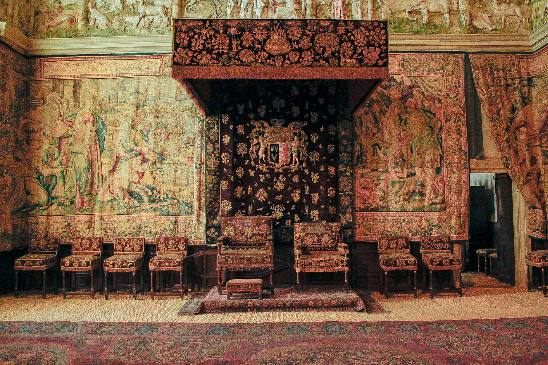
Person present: No